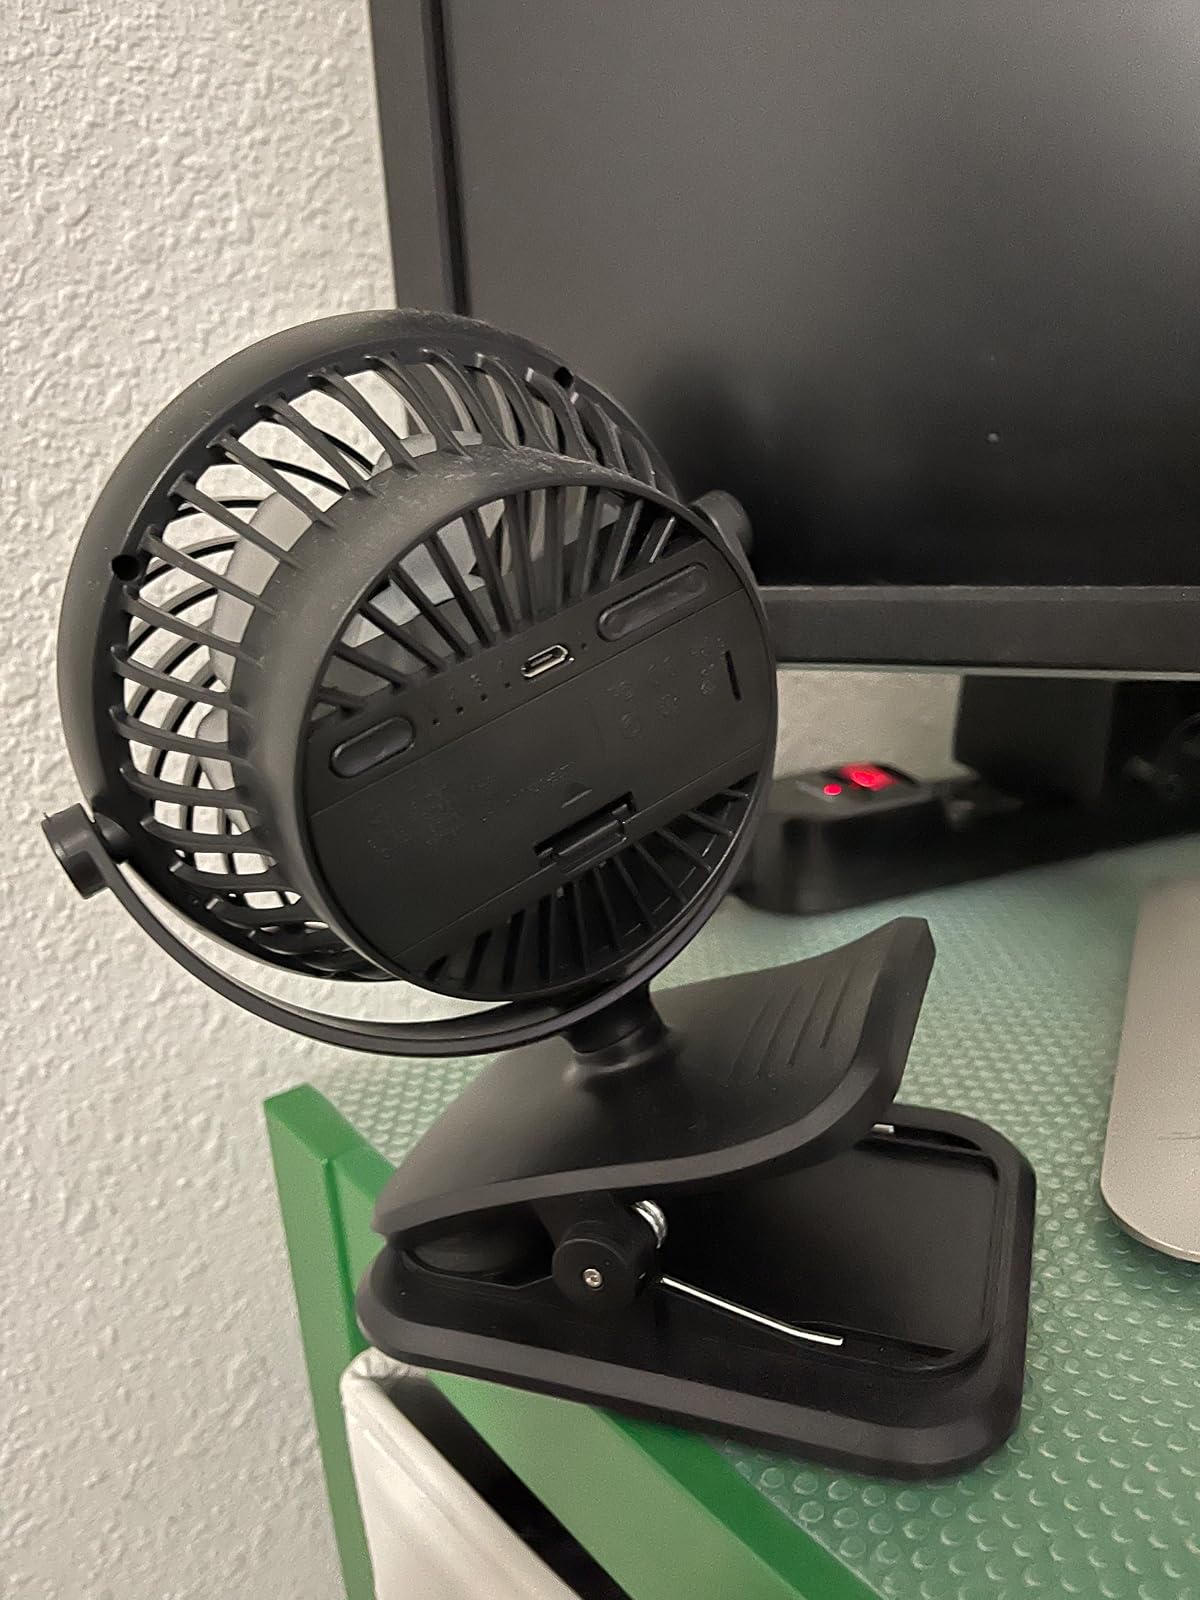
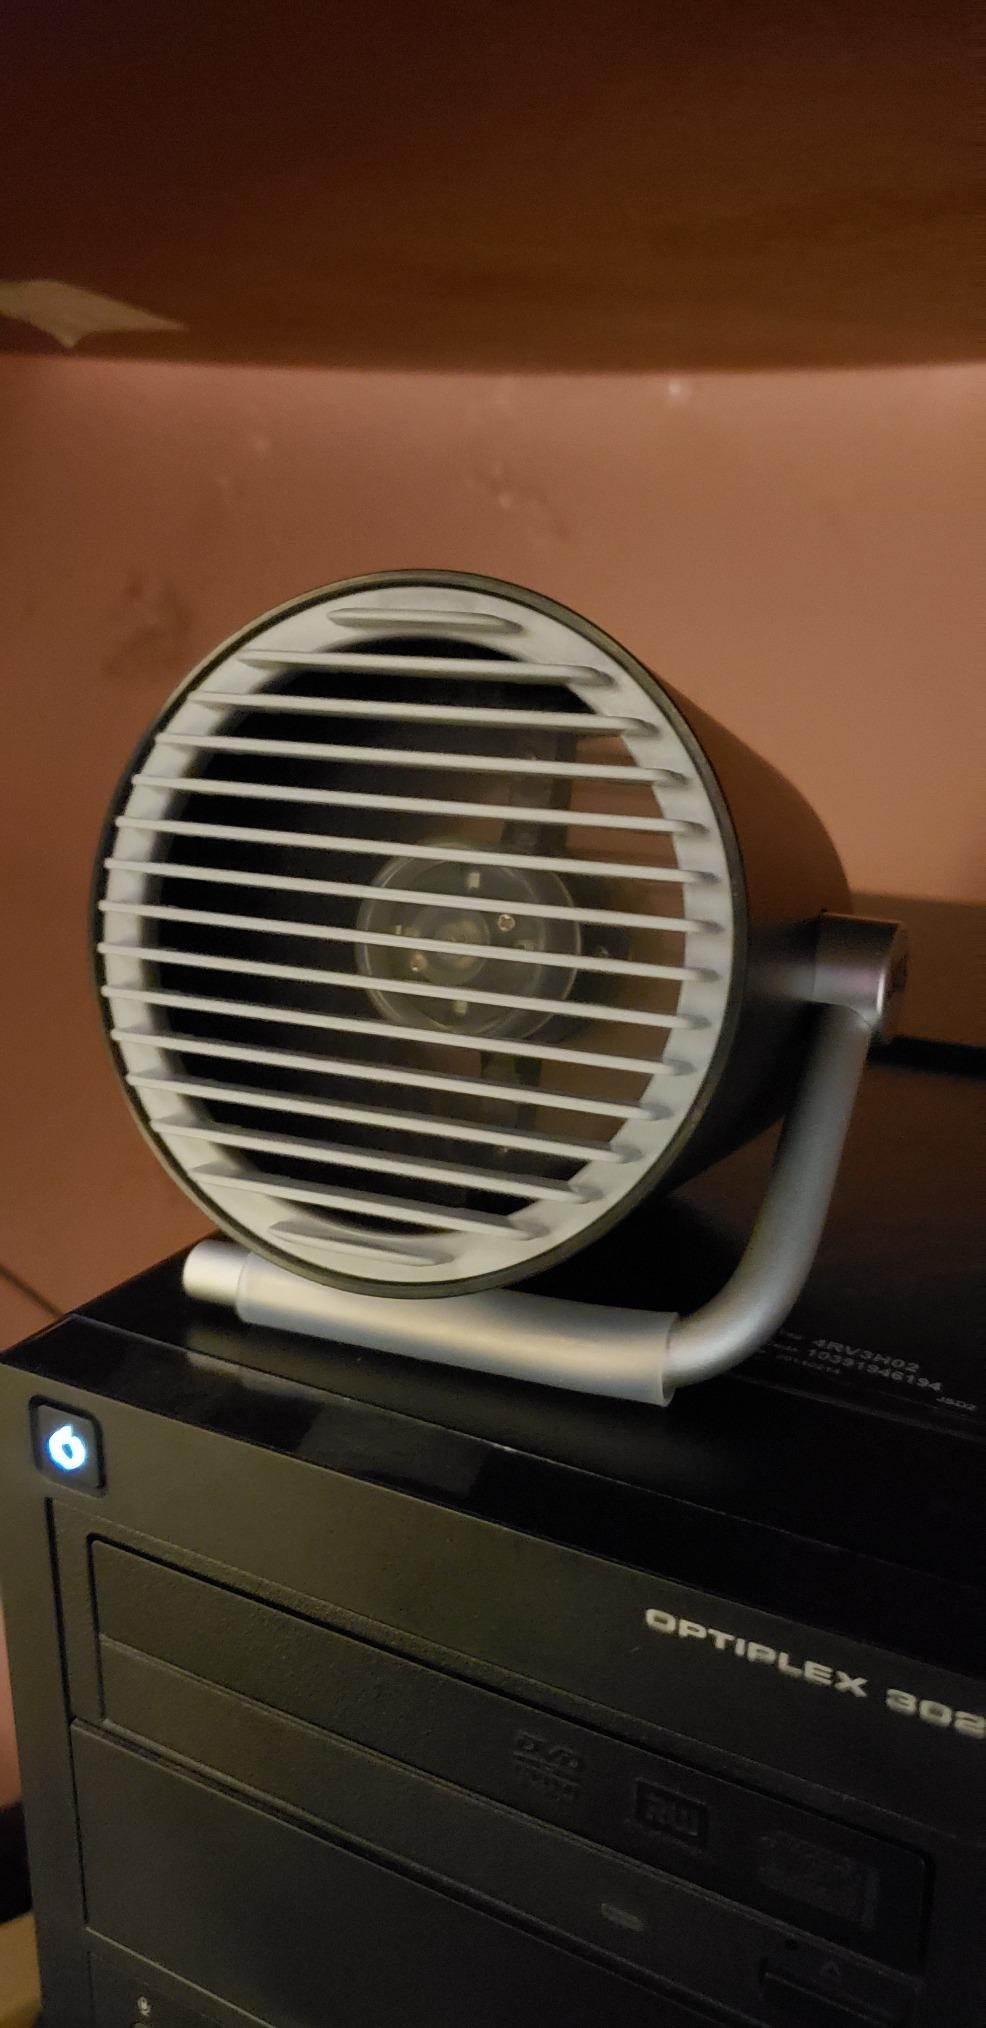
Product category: fan
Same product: no